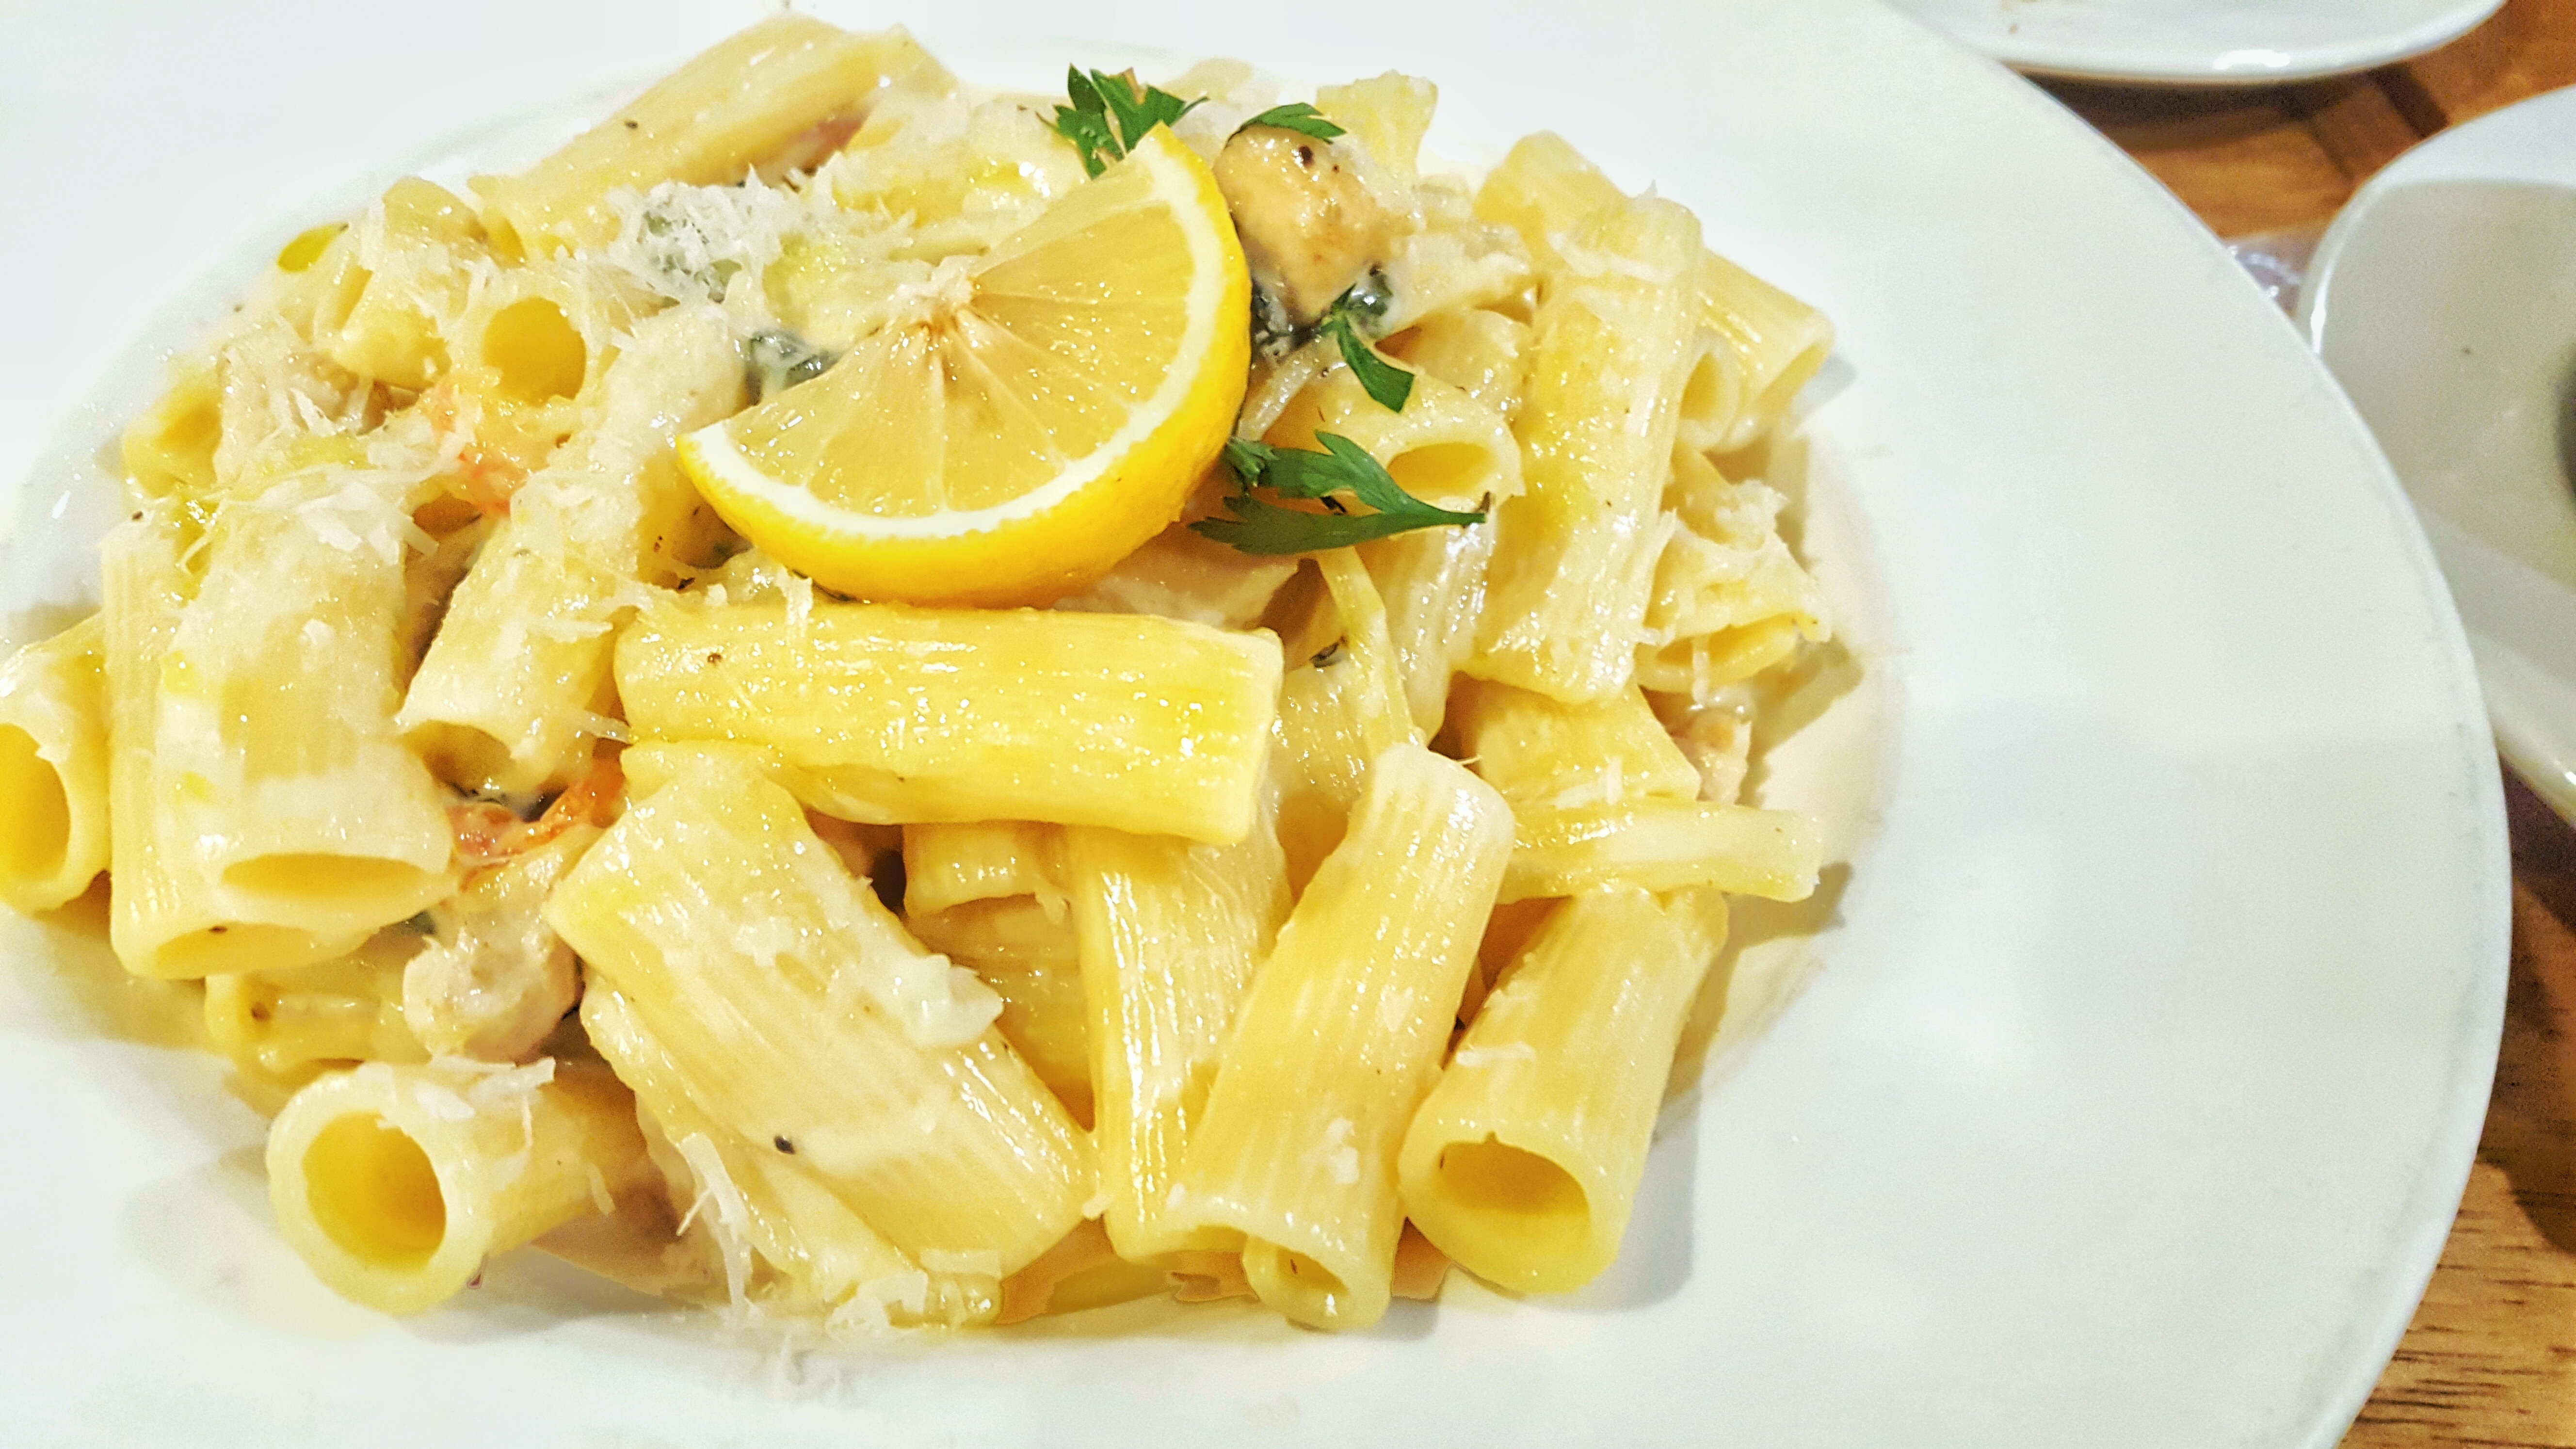
dish, food, produce, cuisine, pasta, penne, spaghetti, vegetarian food, italian food, carbonara, fettuccine, european food